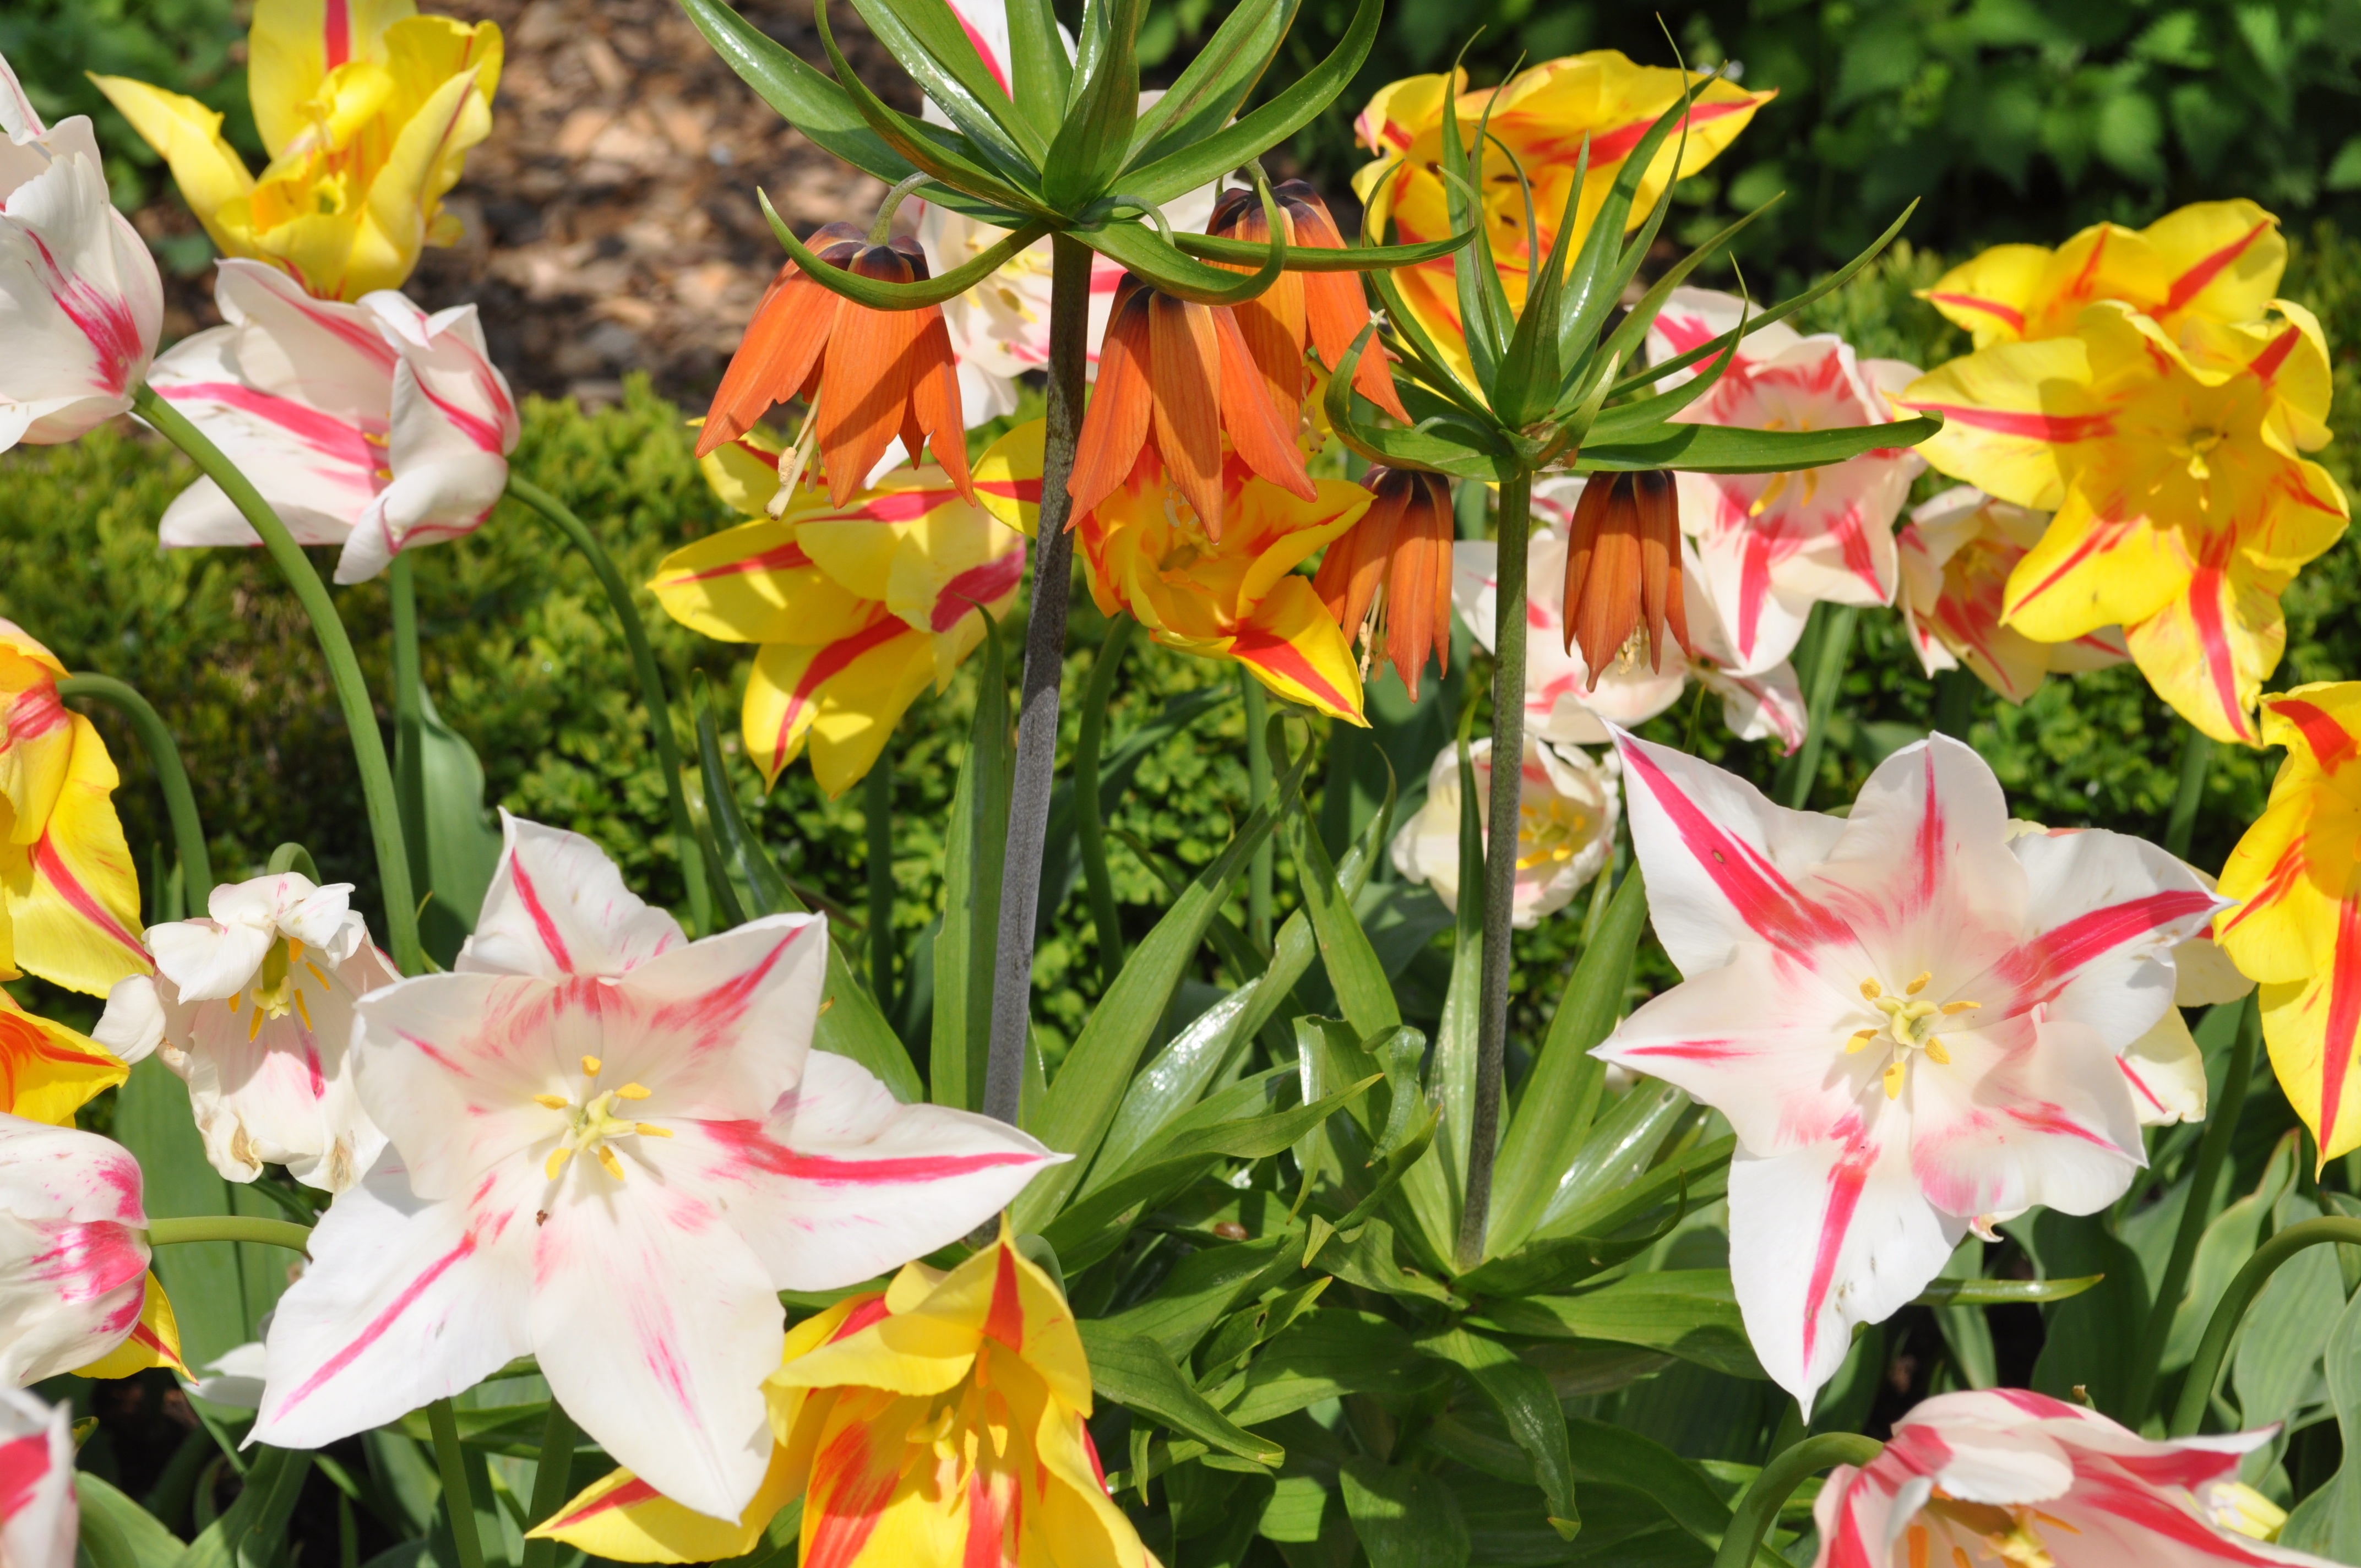
plant, white, flower, bloom, tulip, spring, botany, yellow, flora, lily, floristry, daylily, tulpenbluete, flowering plant, lily family, land plant, fawn lily